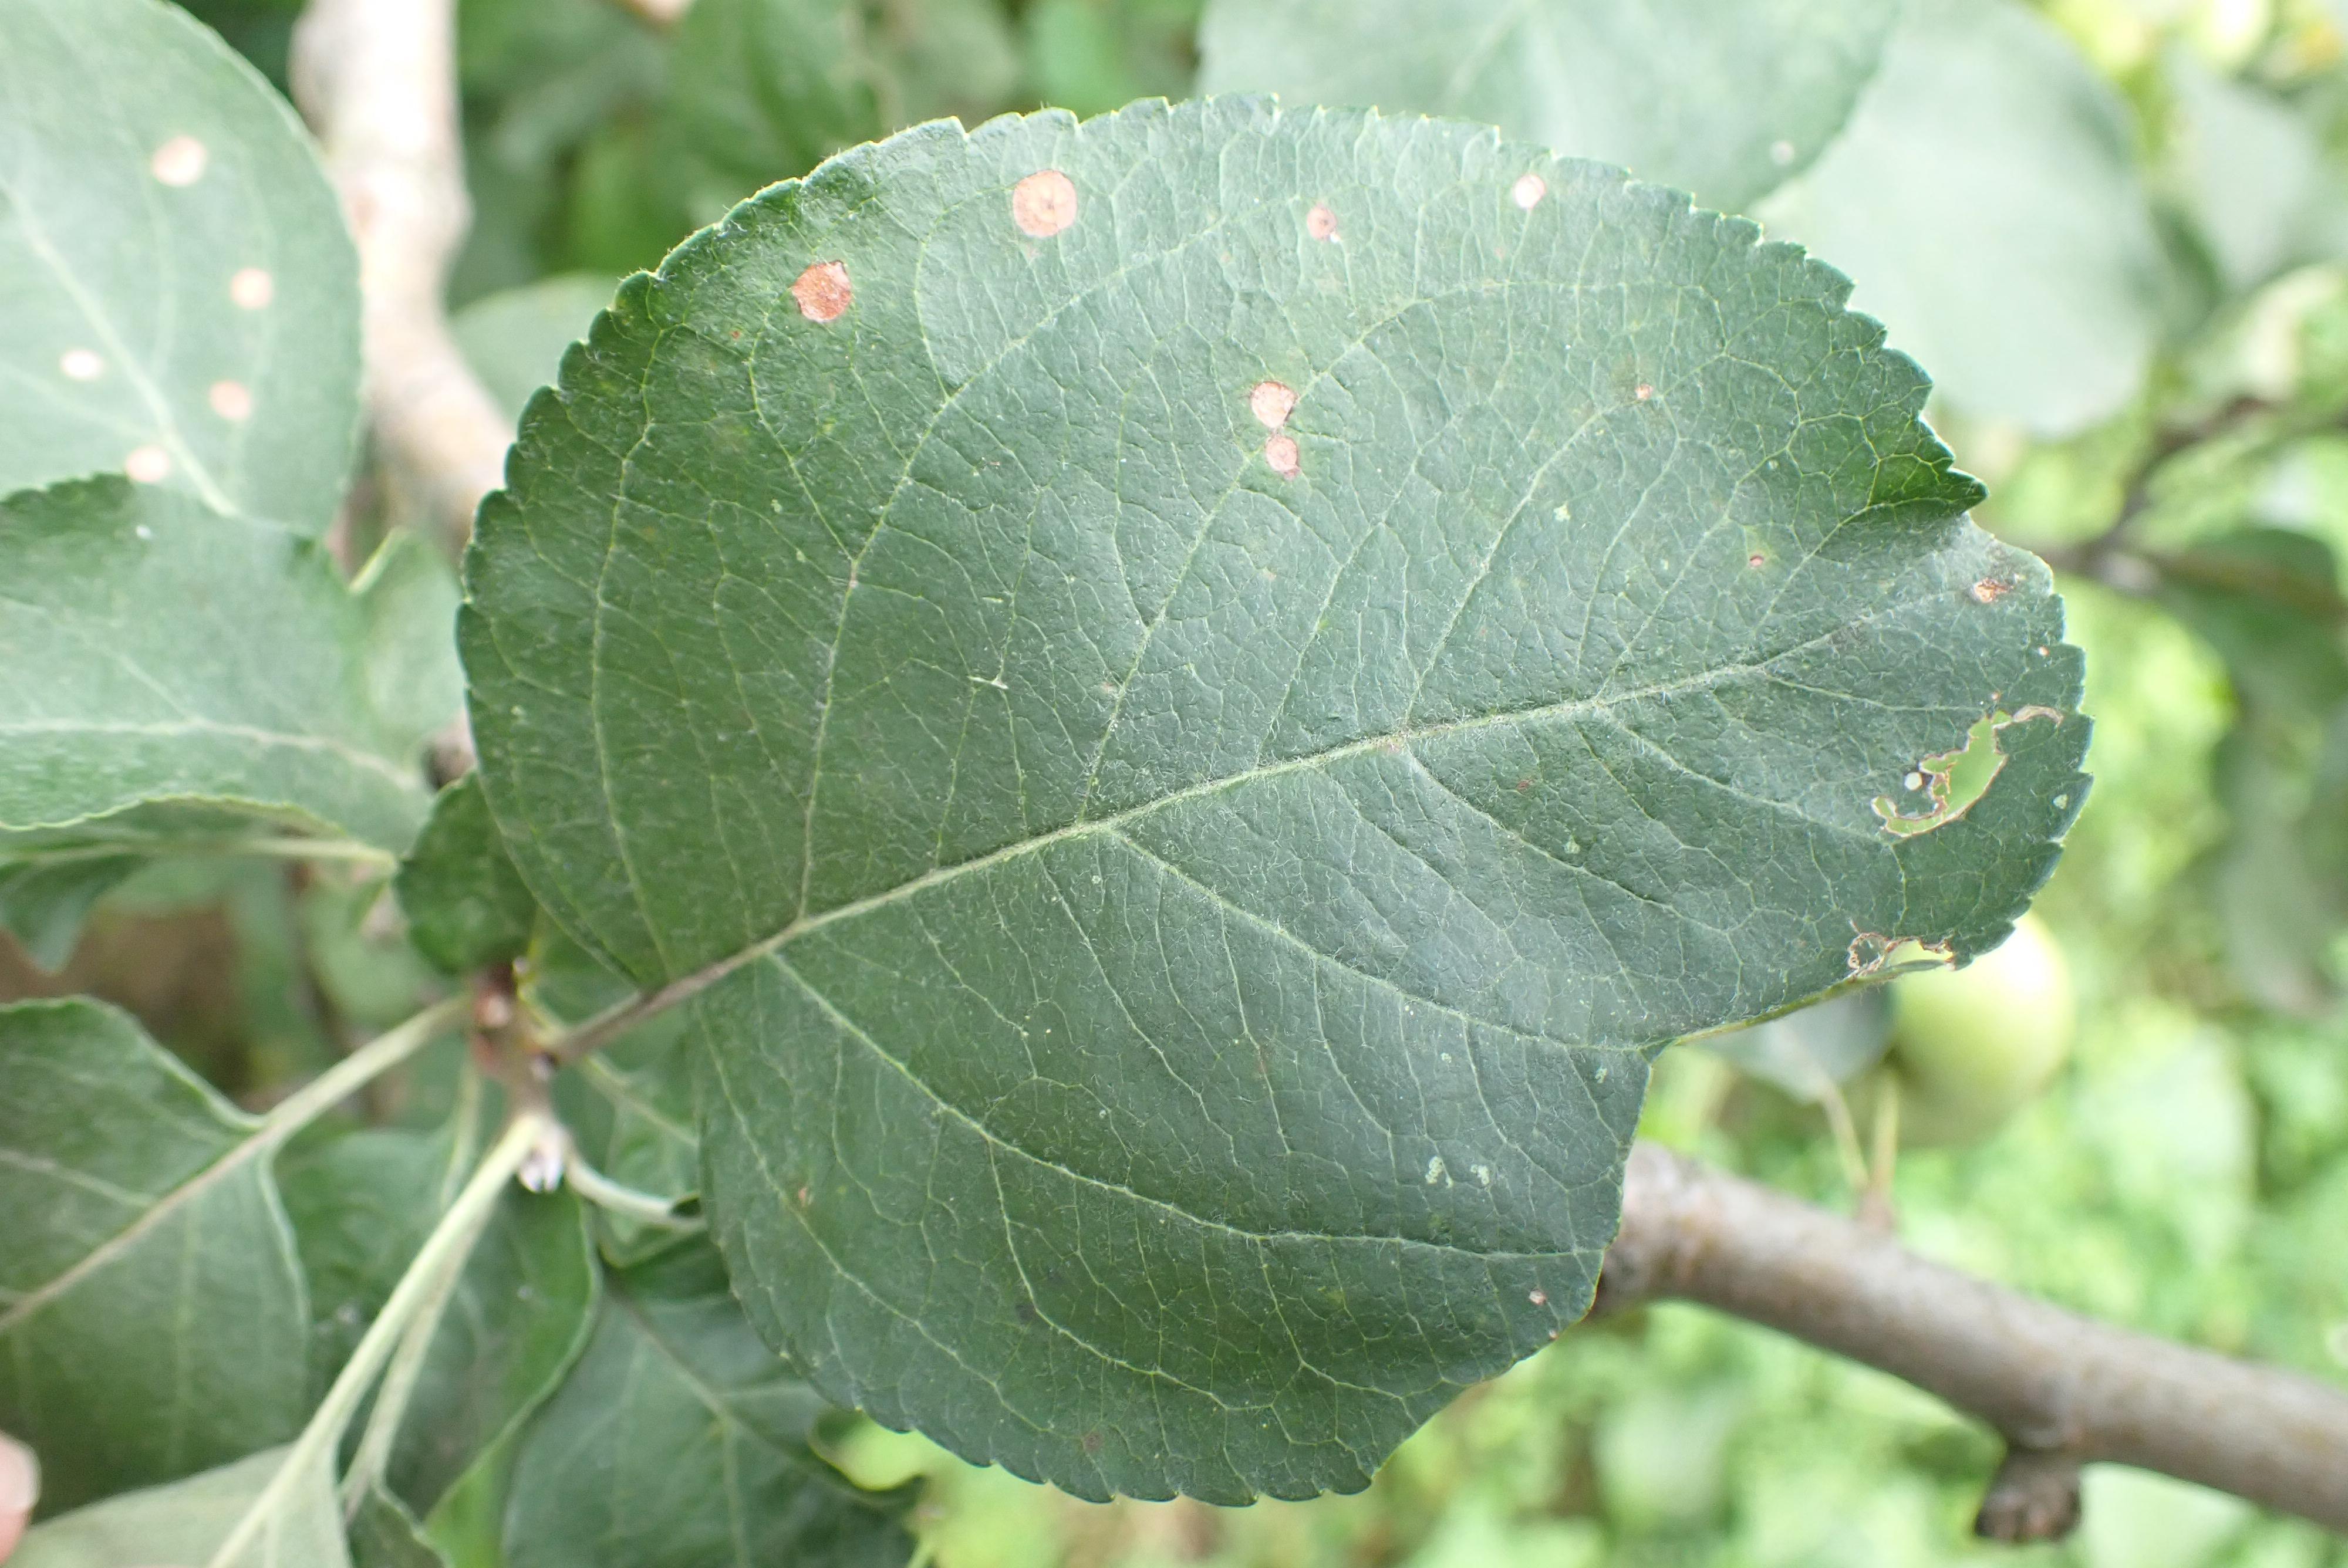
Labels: frog_eye_leaf_spot